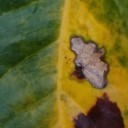
Label: Miner